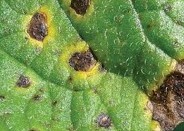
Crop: unknown
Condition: cabbage_alternaria_spot